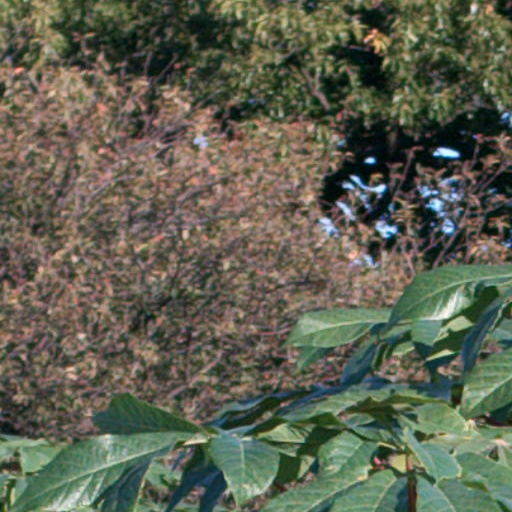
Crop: cassava